Adam Dulęba

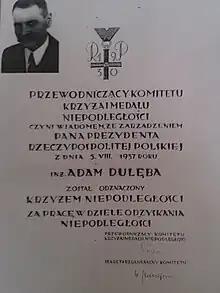
A certificate stating that Adam Dulęba had been awarded the Cross of Independence on 5 August 1937.

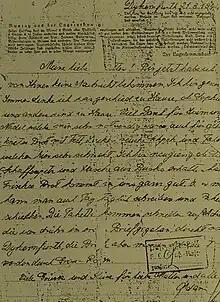
Adam Dulęba's final letter, sent from the Gross-Rosen concentration camp in March 1944.

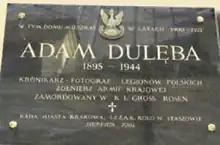
A memorial plaque, which was revealed in 2002, located on Adam Dulęba's childhood home at Poselska Street in Kraków.

Adam Franciszek Mikołaj Dulęba (6 December 1895 – end of March 1944 in the Gross-Rosen concentration camp) was a Polish photographer, officer of the Polish Legions, soldier of Armia Krajowa; known under the pseudonym Góral. Adam Dulęba was the photographer and chronicler of the Polish Legions. He photographed, among others, Józef Piłsudski and Edward Rydz-Śmigły. He was awarded the Cross of Independence on 5 August 1937.